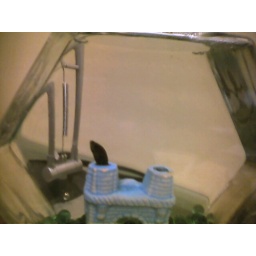
My fish, Alan Hodgkin, coming out of the castle in his bowl